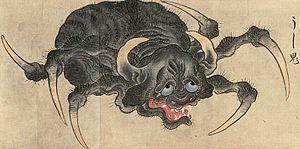
Hyakkai zukan est une série de rouleaux illustrés peints durant l'époque d'Edo par l'artiste Sawaki Sūshi. Achevés en 1737, ces parchemins représentent un bestiaire surnaturel : fantômes, esprits et divers monstres dont les descriptions sont issues de la littérature, du folklore, et d'autres illustrations. Ces travaux ont eu une forte influence sur l'imagerie des yōkai au Japon sur plusieurs générations, par exemple l'artiste Toriyama Sekien.
Cette liste regroupe toutes les créatures mentionnées comme des yōkai au Japon.
Un ushi-oni est un yōkai du folklore japonais aussi appelé Gyūki. Il apparaît le plus souvent en bord de mer, où il attaque les gens qui s'y trouvent.